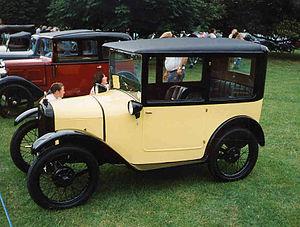
Austin était un constructeur automobile anglais, créé en 1906. La marque est abandonnée en 1988 par le groupe Rover. Elle fait aujourd'hui partie du patrimoine du groupe chinois Nanjing Automobile Corporation depuis juillet 2005.